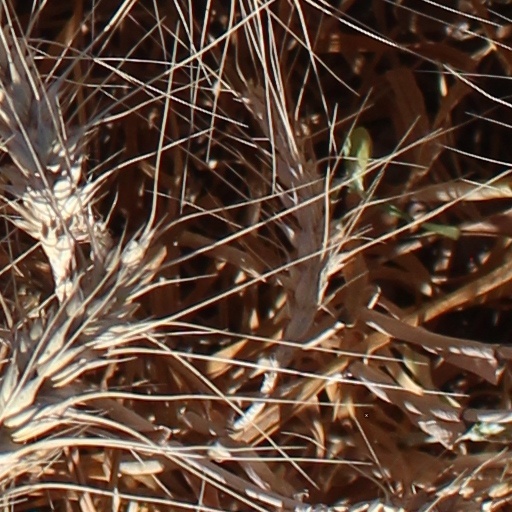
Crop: wheat